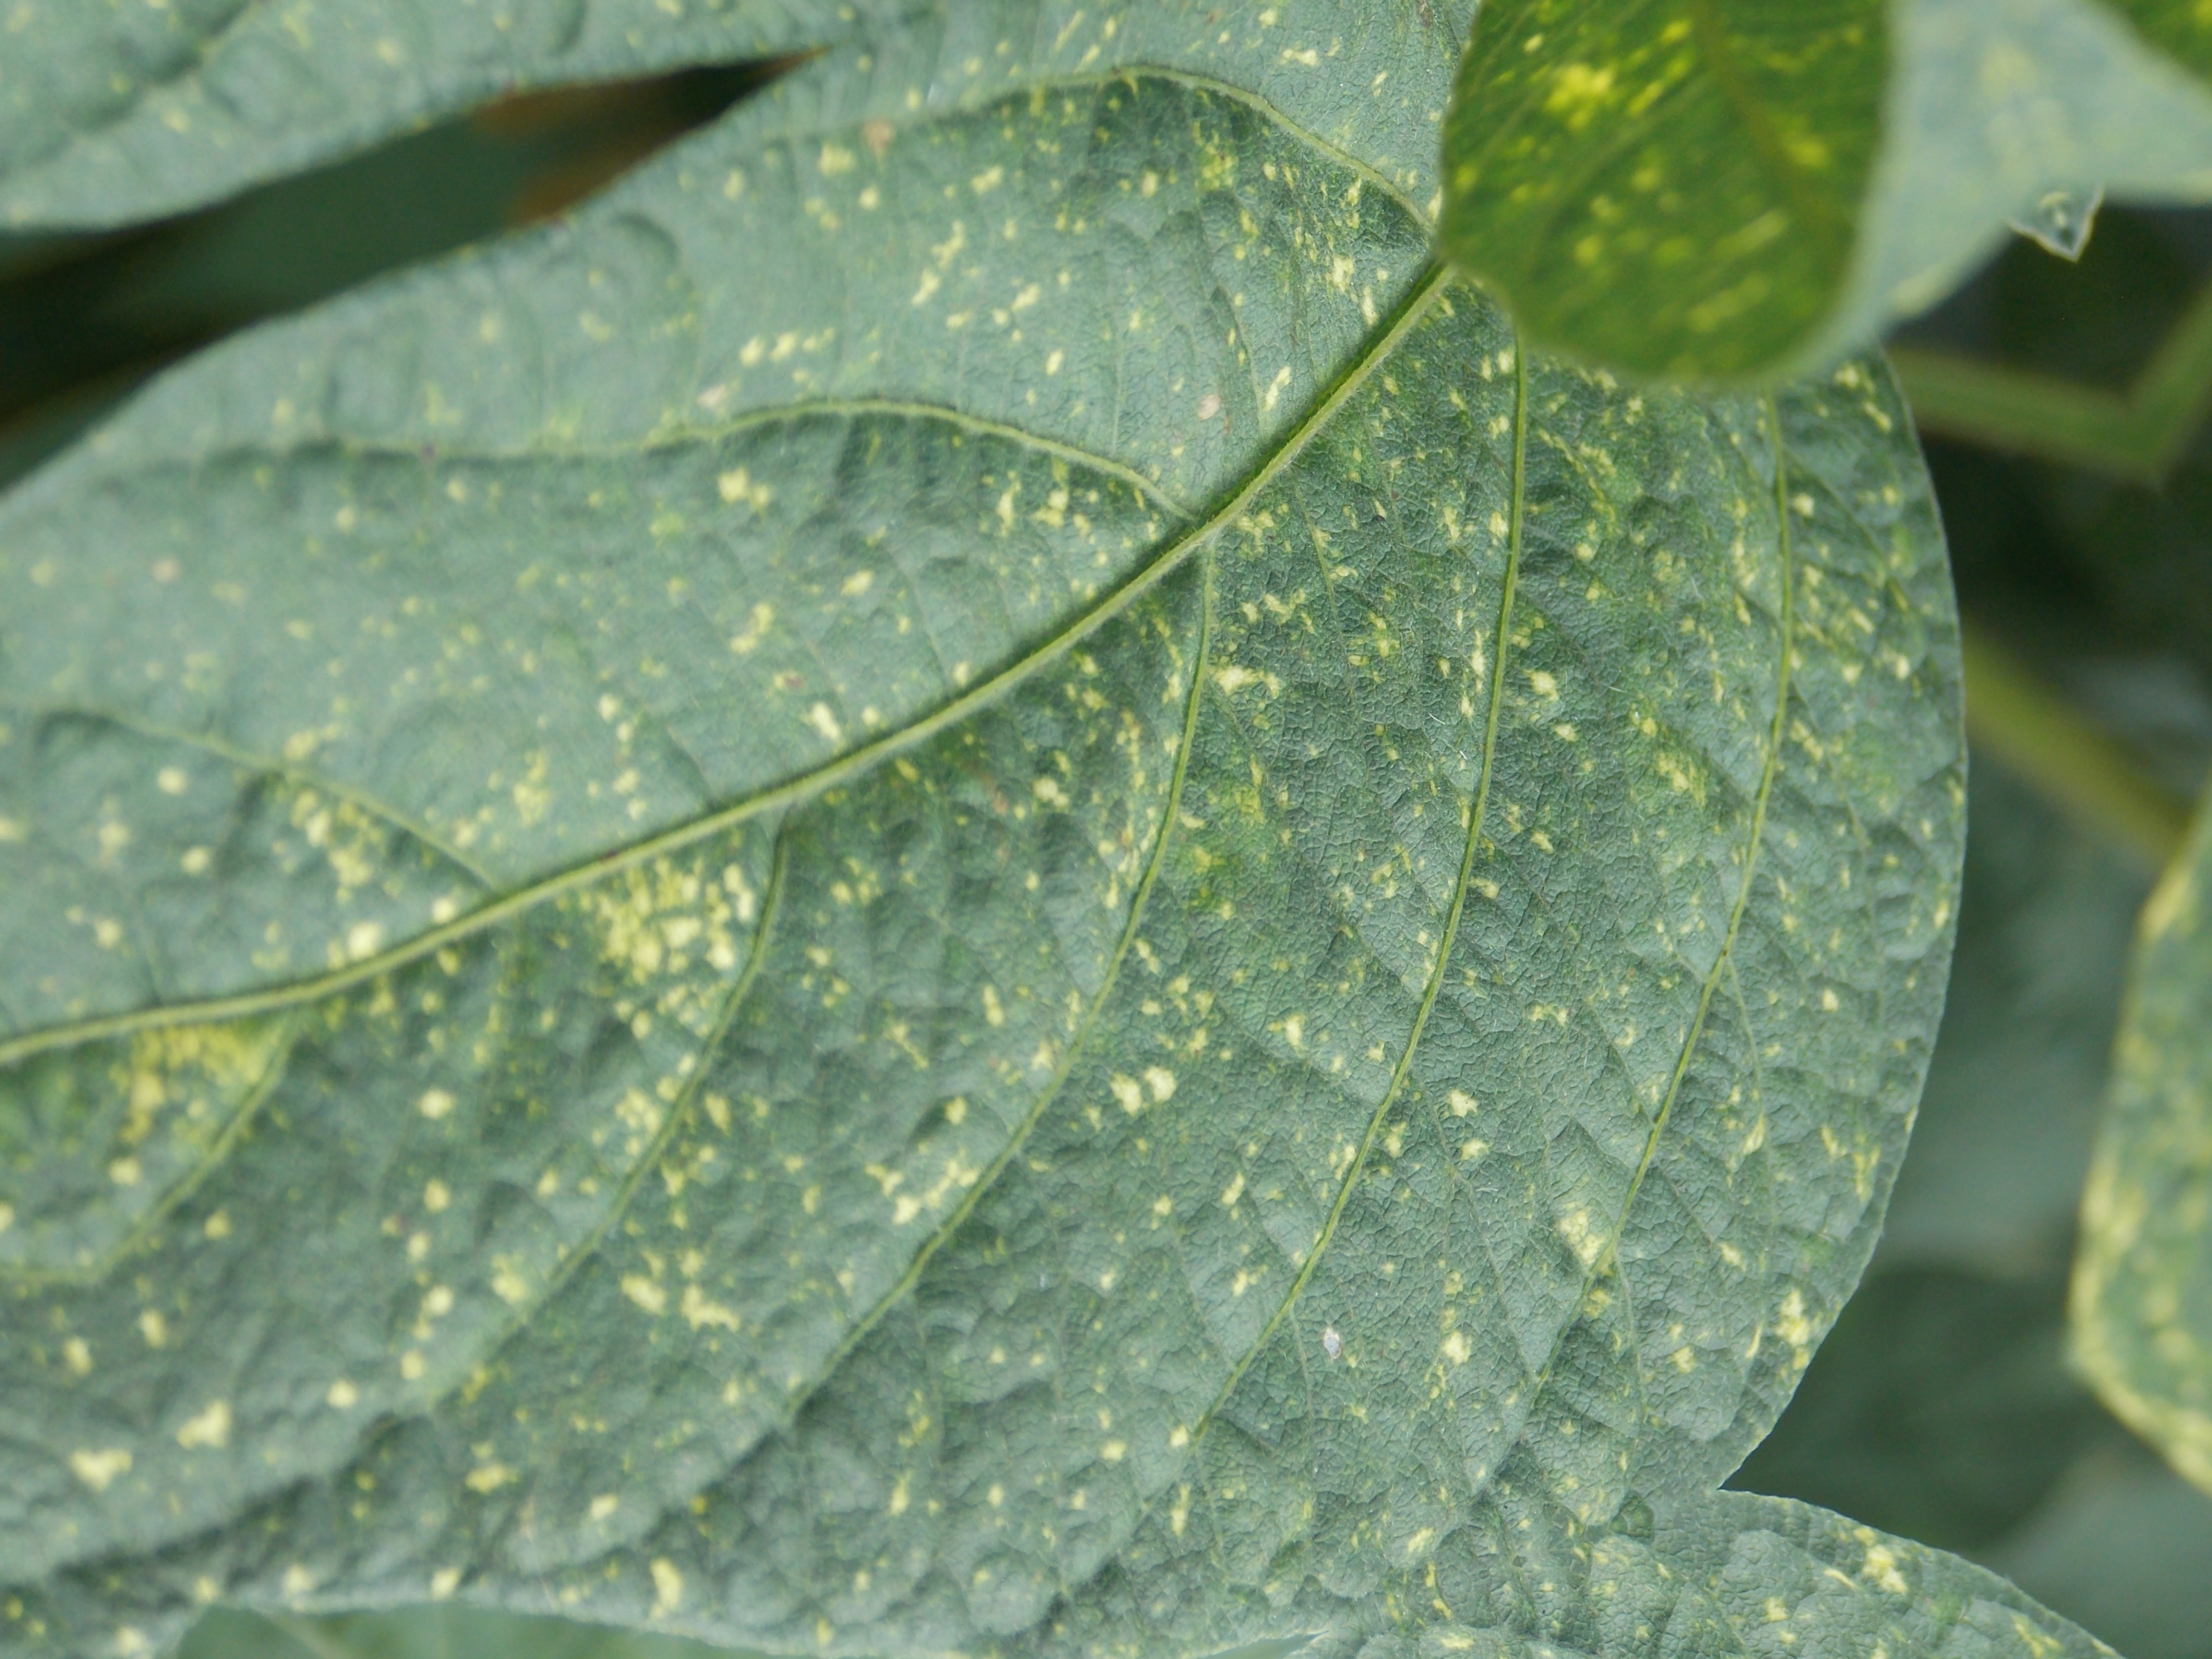
Label: Disease